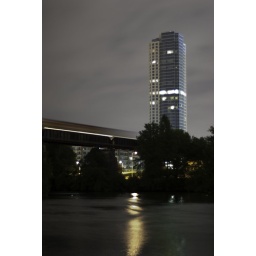
2 am cloudy skies train going over the bridge w/ buildings lighting up the night sky and water below